Chocó–Darién moist forests

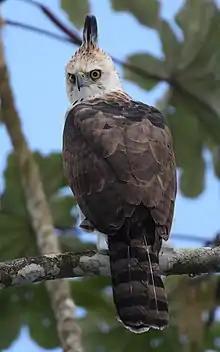
Immature Ornate hawk-eagle in the Darién National Park

There is high diversity of fauna in the Chocó–Darién moist forests ecoregion, and many endemic species.